Burbank City Hall

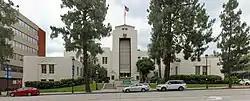
Burbank City Hall

Burbank City Hall is the site of the municipal government of Burbank, California, and is listed on the National Register of Historic Places.